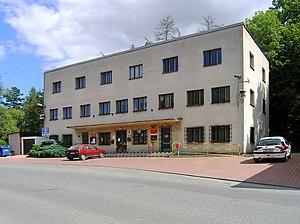
Psáry est une commune du district de Prague-Ouest, dans la région de Bohême-Centrale, en République tchèque. Sa population s'élevait à 4 064 habitants en 2020.